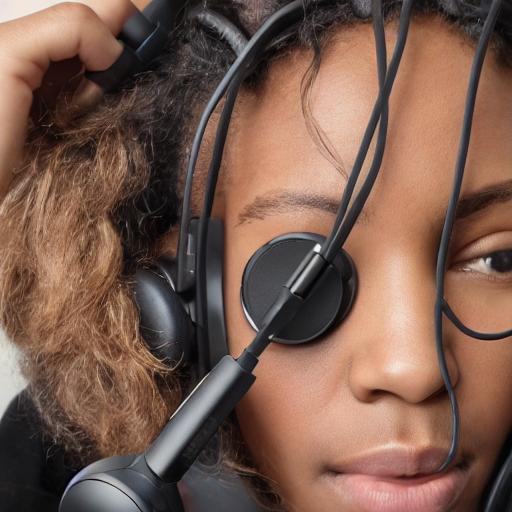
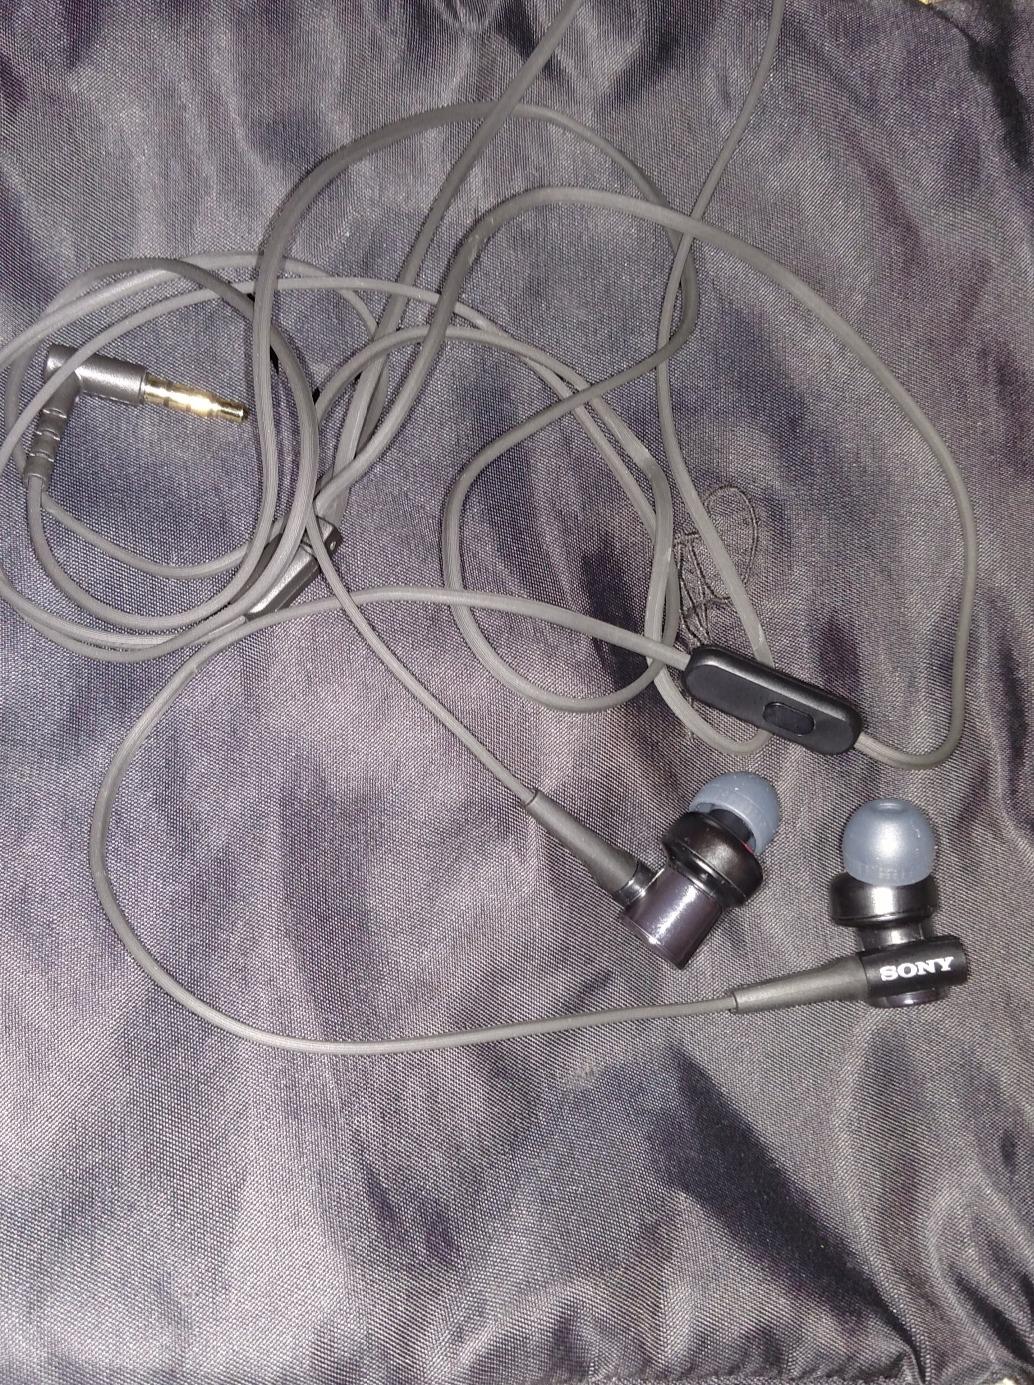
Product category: headphones
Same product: no